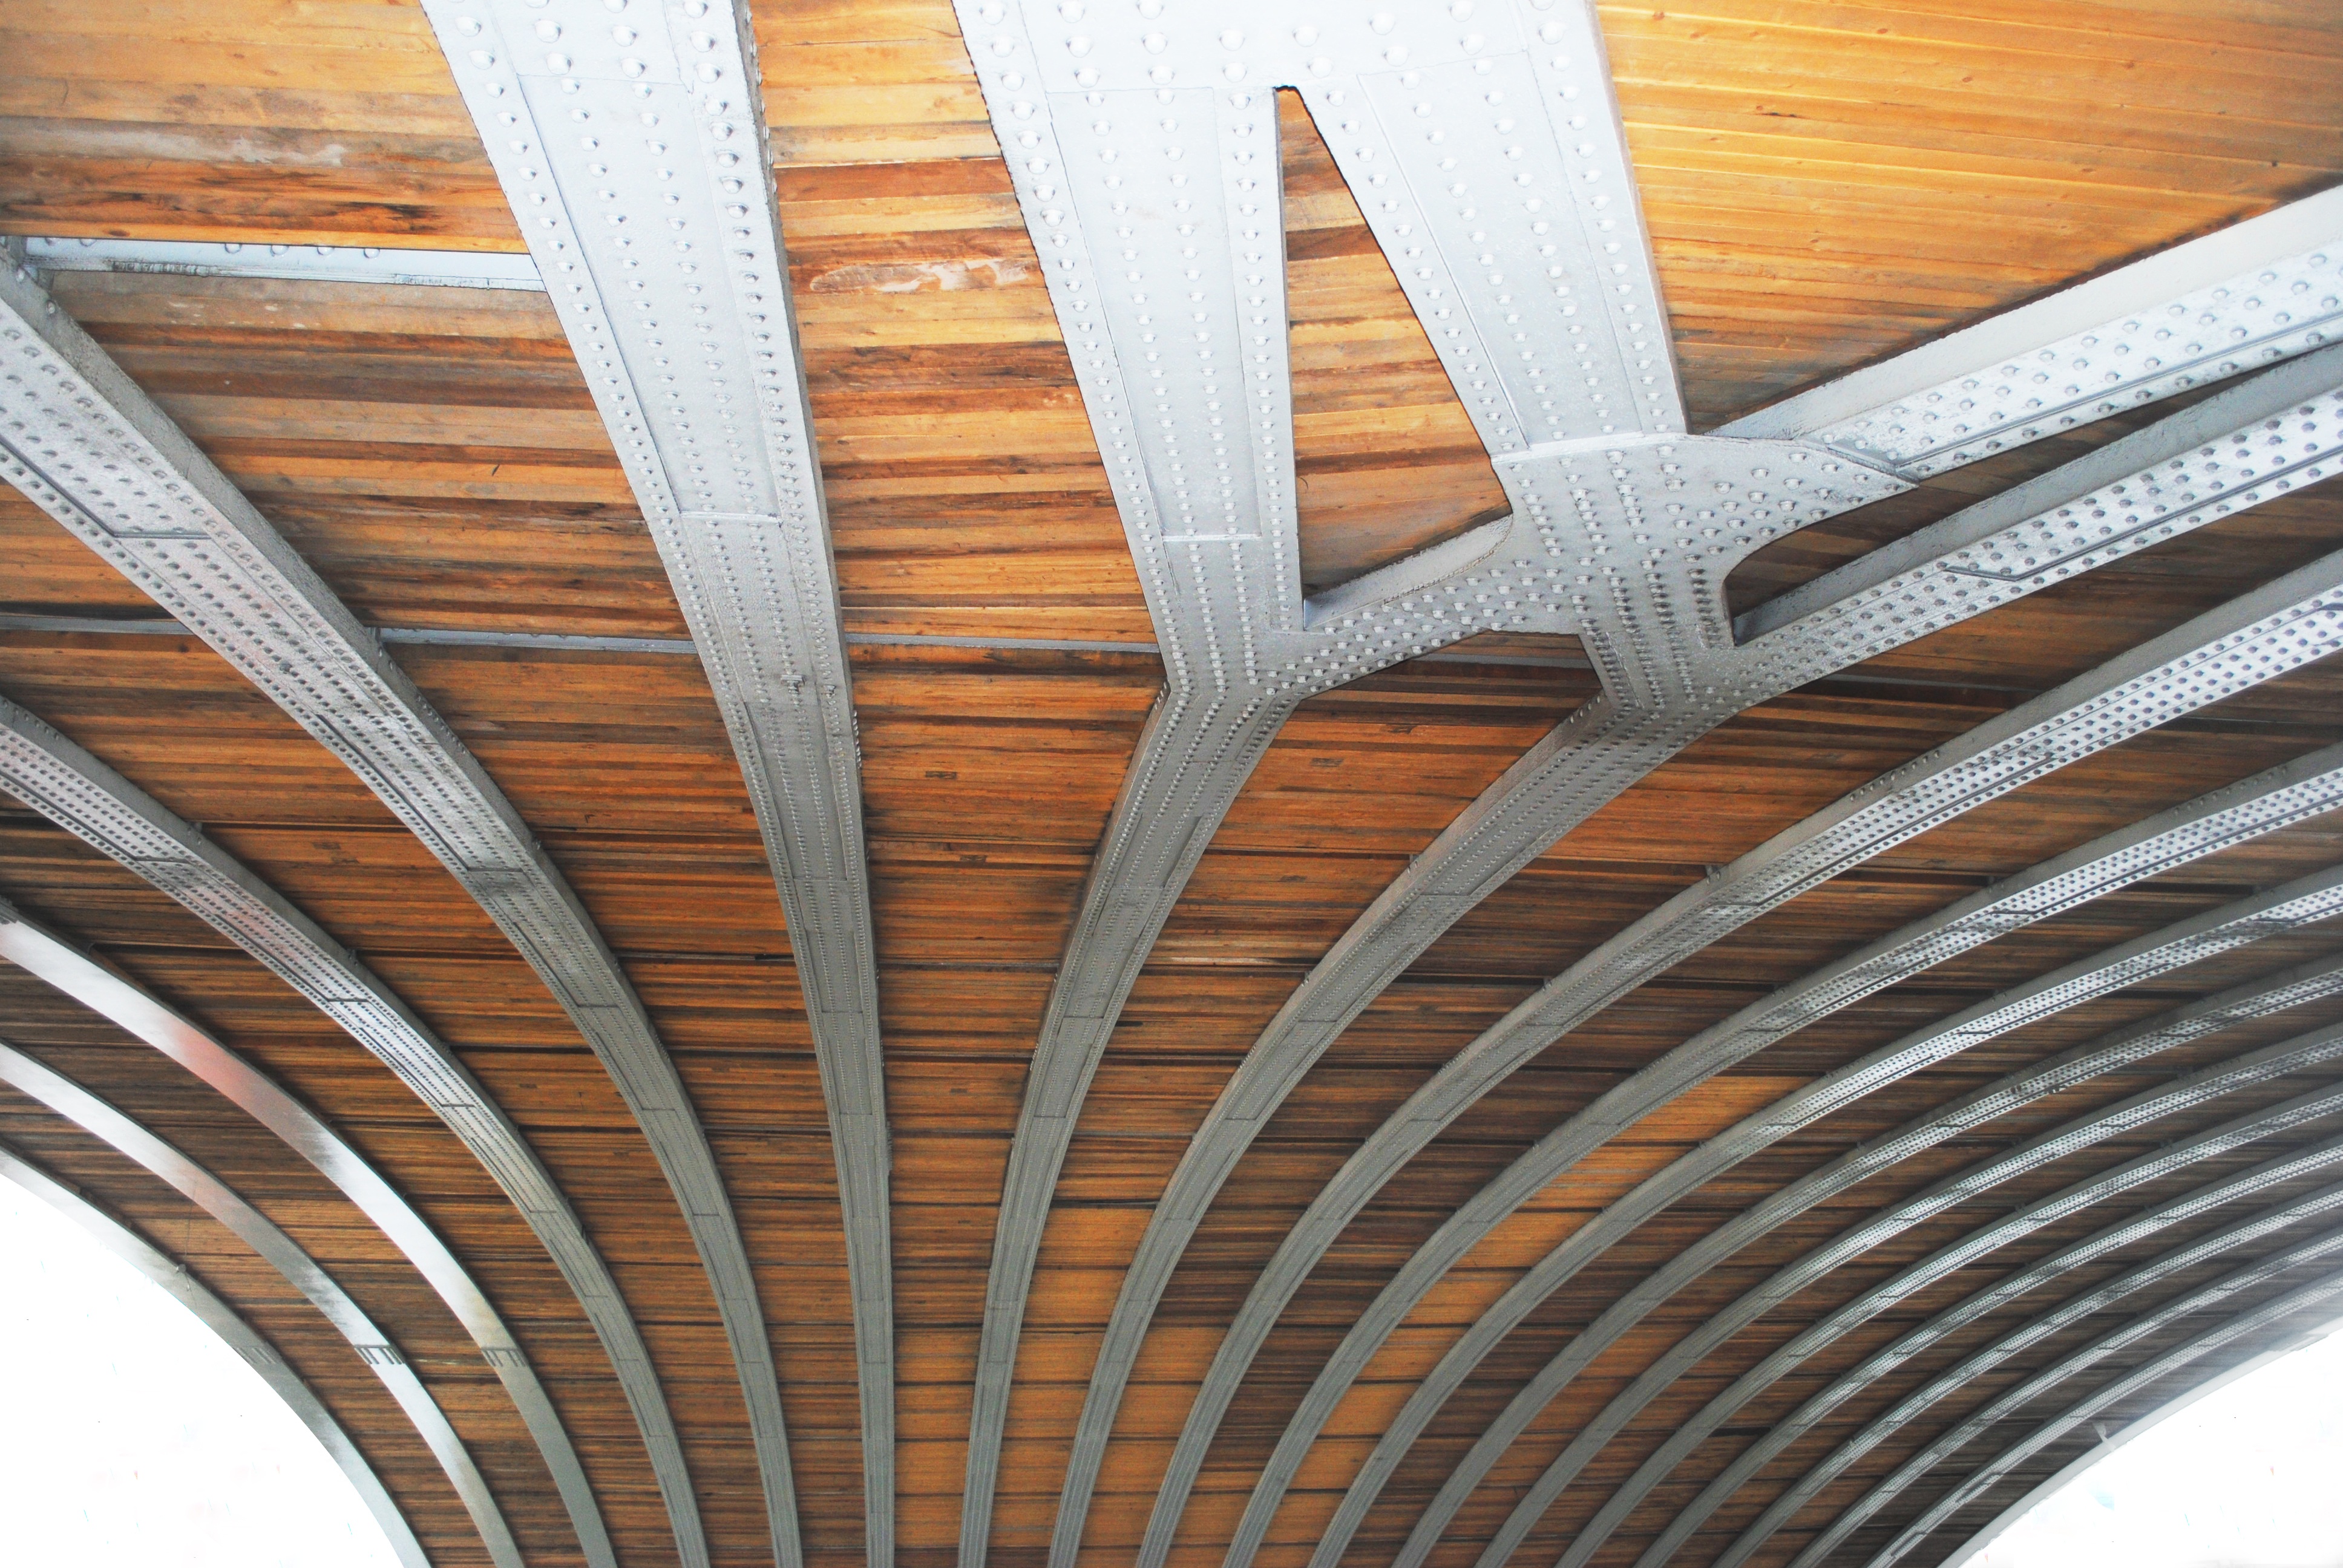
wing, wood, spiral, floor, ceiling, line, furniture, material, interior design, symmetry, flooring